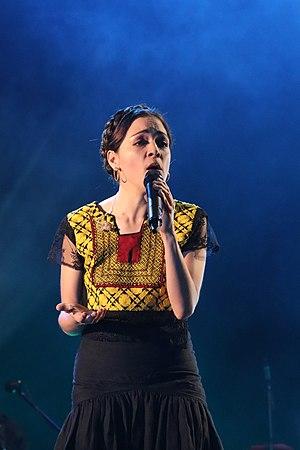
María Natalia Lafourcade Silva, née le 26 février 1984 à Mexico, est une chanteuse et compositrice mexicaine.